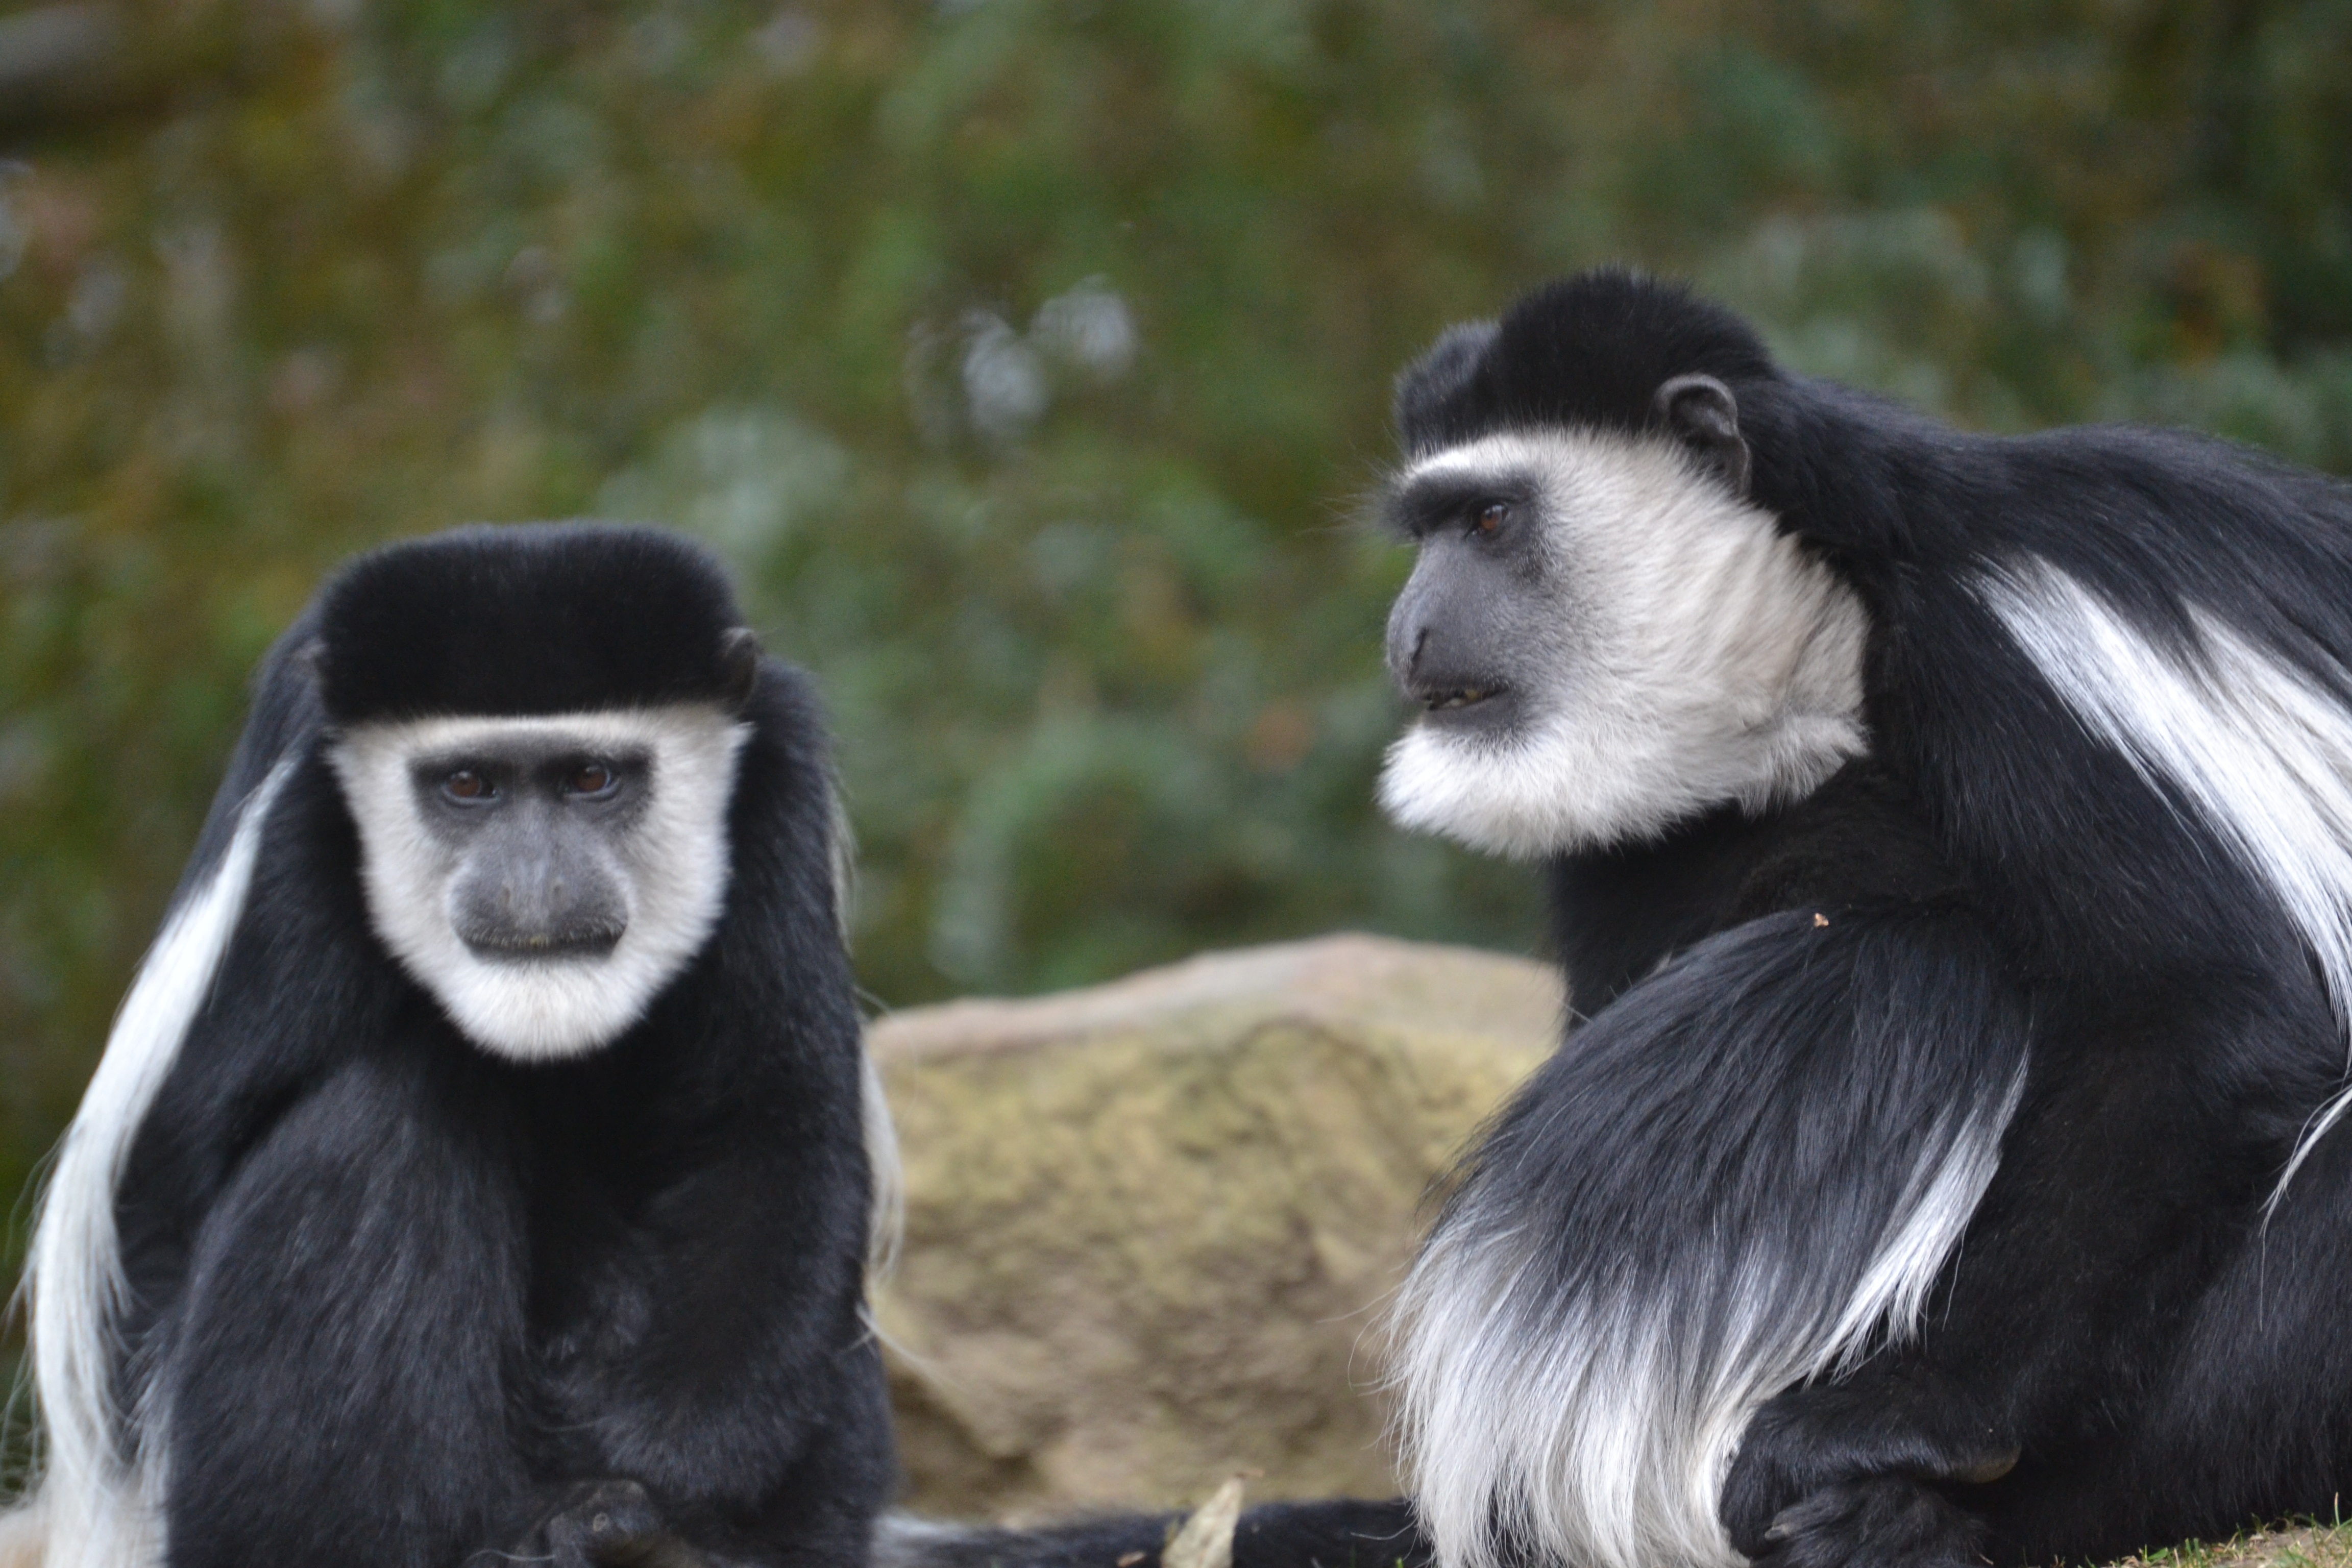
wildlife, zoo, mammal, monkey, fauna, primate, chimpanzee, animals, vertebrate, ffchen, outdoor recreation, common chimpanzee, colobus monkey